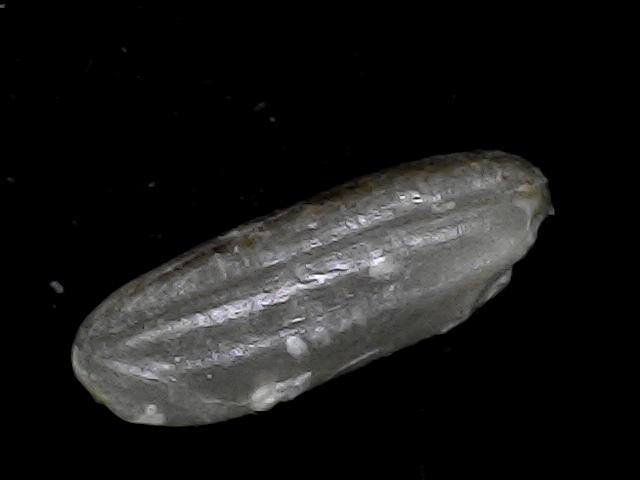
Rice variety: BD79